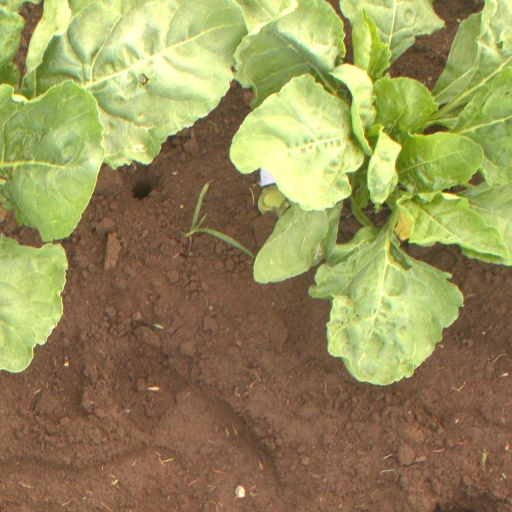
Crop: sugar beet